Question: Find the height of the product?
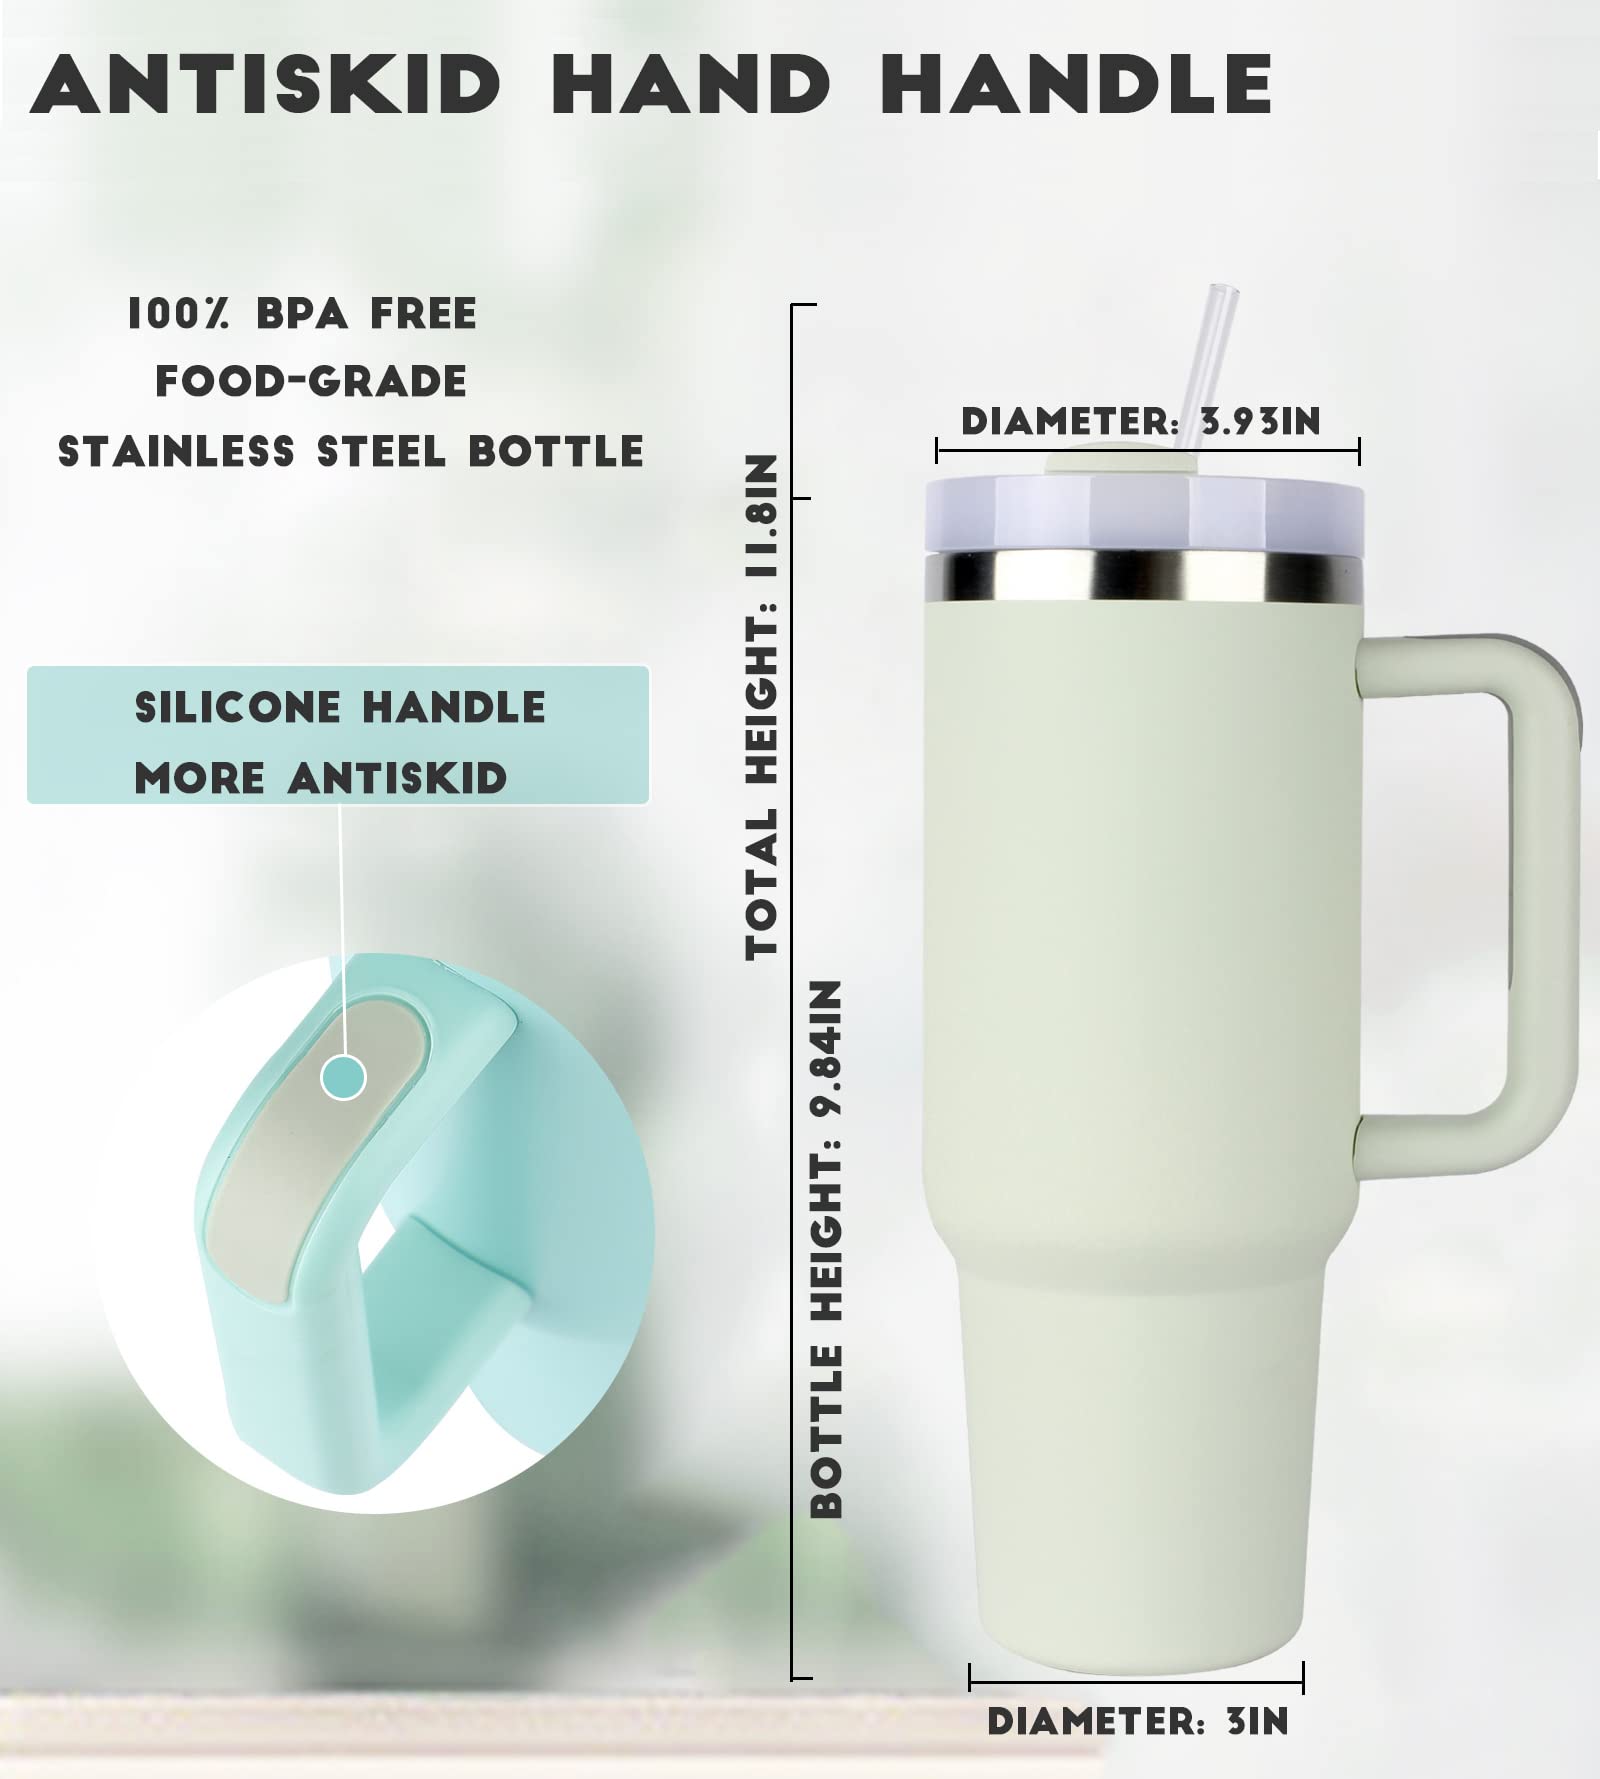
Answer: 9.84 inch